Anil Chaudhary (filmmaker)

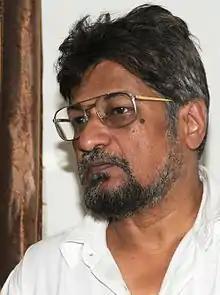

Anil Chaudhary is an Indian director, producer and screenwriter. He is the maker of notable television shows such as Mahayagya (1997), Phatichar (1991), Kabeer (1986) and Gunwale Dulhania Le Jayenge (2009). He is credited with writing television shows such as Karamchand, Nukkad and Rajani. He also authored and directed numerous theatre plays one of which is 'Chopra Kamaal Naukar Jamal' that was adapted from Bertolt Brecht's play 'Mr. Puntila and his man Matti'.